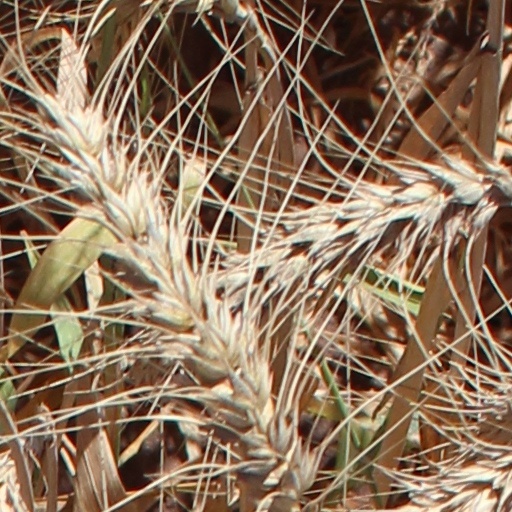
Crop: wheat